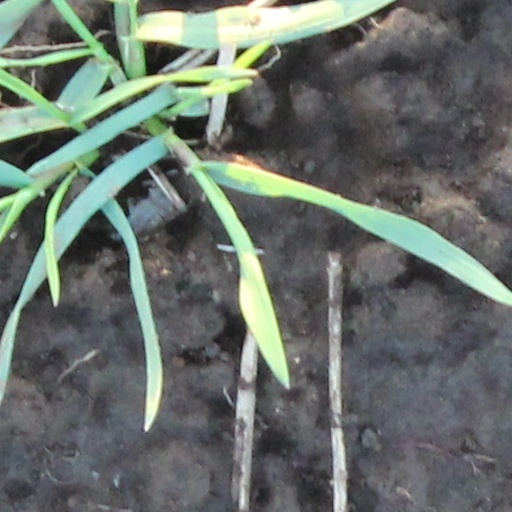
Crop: wheat